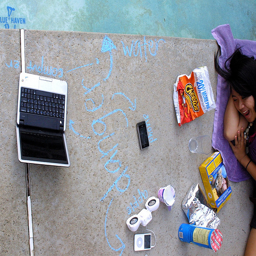
A girl lying on a sidewalk with snacks, an ipod and a laptop.
A woman is laying on a towel by some snacks.
A girl is playing with chalk on the sidewalk.
a woman lying next to a pool with a bunch of snacks and a laptop
A laptop computer sitting on top of a slap of cement.